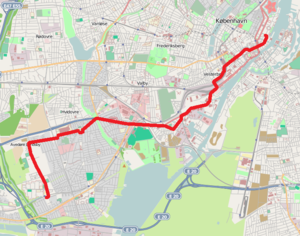
Linje 650S / Fakta
Linje 650S ved nedlæggelsen i 2004.
Linje 650S var en buslinje i København, der først kørte mellem Avedøre st. og Hellerup st. men til sidst mellem Avedøre st. og Sankt Annæ Plads. Linjen var en del af Hovedstadsområdets Trafikselskabs S-busnet og var udliciteret til City-Trafik, der drev linjen fra først sit garageanlæg i Hvidovre og senere garageanlægget på Thorvald Borgs Gade på Islands Brygge.